Candelario Obeso

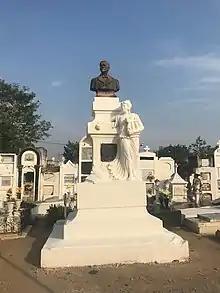
Candelario Obeso's gravestone in Mompox cemetery

He is known as the precursor of the "Poesía Negra y oscura" (black and dark poetry) in Colombia, a literary style that focused on describing the daily activities performed by the Colombian black communities. He wrote his narrative in the first person and using the language the Afrocolombian communities spoke. An example of this is his first book of poems, "Cantos Populares de mi Tierra", published by Imprenta de Borda in 1887.